Cherbourg

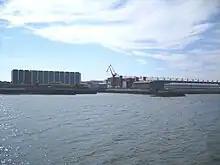
Sheds of the arsenal, seen from Chantereyne.

Following this merger, a plan of urban renewal named "Between Land and Sea" was launched in 2002 on the quarters of Bassins, of the Amont-Quentin and the Provinces to homogenise the territory of the newly alamgamated city. The Bassins quarter, released by the channelling of the Divette and the filling of the retaining channel, is expected to profoundly transform the commercial landscape of the city, carried by the construction of a new shopping centre and the renovation of downtown. On the heights, seven HLM tower blocks are intended for demolition to improve social housing. A 3-star hotel and the relocation of the casino is also planned. At "Avenue Carnot", the former Grouard warehouses must leave room for parking and a place through from the wharf from the "Quai de l'Entrepôt" to the Pasteur Hospital, to 180 dwellings by Presqu'île habitat and ADIM (Vinci company) then 100 extra in a second round of development.